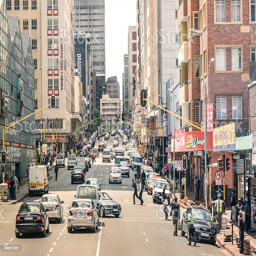
every day life on the streets